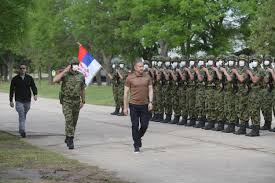
Label: BRDM